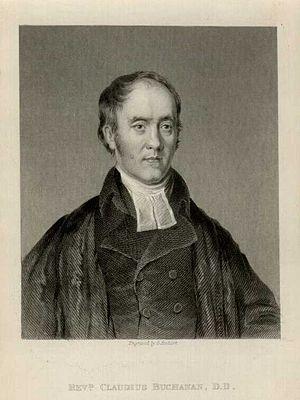
Claudius Buchanan DD FRSE était un théologien écossais, ministre ordonné de l'Église d'Angleterre, et un missionnaire évangélique de la Church Mission Society. Il a servi comme Vice-recteur de l'université de Calcutta en Inde.